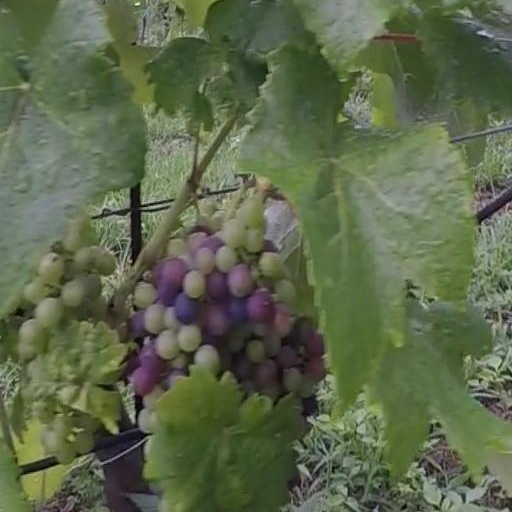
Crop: grape